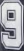
Number: 9